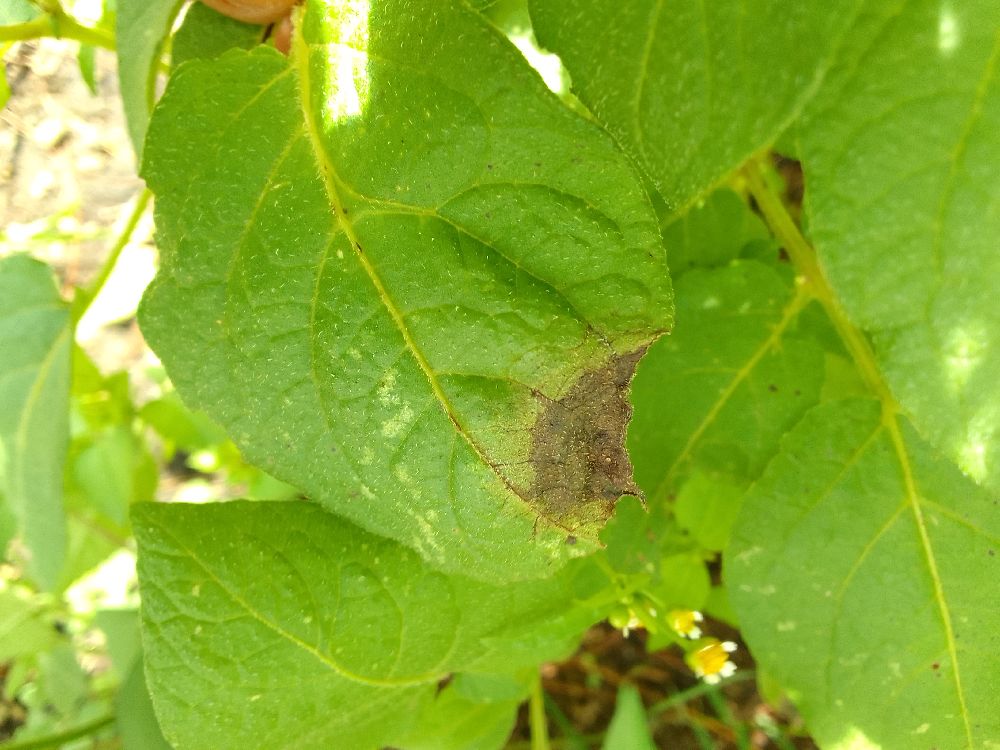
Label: Late blight